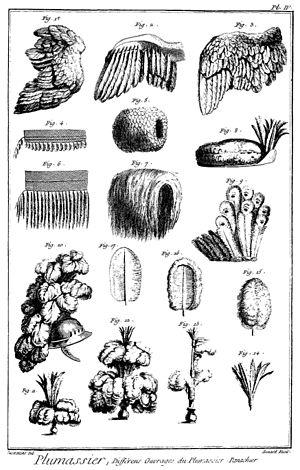
Différents ouvrages du plumassier-panachier XVIIIe siècle
La plumasserie est l’activité qui concerne la préparation de plumes d’oiseaux et leur utilisation dans la confection d’objets ou d’ornements souvent vestimentaires.